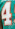
Number: 4